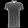
Label: T - shirt / top